Strikeout-to-walk ratio

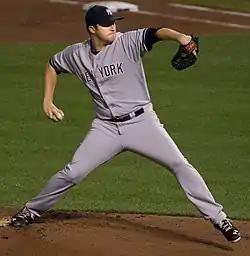
Single-season leader Phil Hughes (11.625 K/BB ratio).

A pitcher who possesses a great K/BB ratio is usually a dominant power pitcher, such as Randy Johnson, Pedro Martínez, Curt Schilling, or Mariano Rivera. However, in 2005, Minnesota Twins starting pitcher Carlos Silva easily led the major leagues in K/BB ratio with 7.89:1, despite striking out only 71 batters over 188⅓ innings pitched; he walked only nine batters.